The Attorney

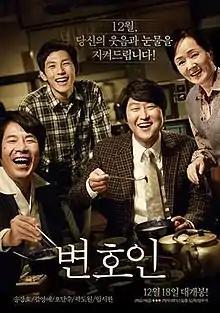
Theatrical release poster

The Attorney is a 2013 South Korean legal drama film directed and co-written by Yang Woo-suk in his directorial debut. With 11,375,954 tickets sold and a revenue of , "The Attorney" became the 15th-best-selling Korean film of all time and the second-highest-grossing Korean film of 2013.